Junk rig

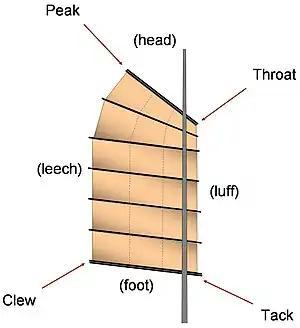
The modern junk sail assembled: showing the four corners and the four sides necessary to understand sail trim.

The origin of the junk sailing rig is not directly recorded. The Chinese adopted the sail design from other cultures, although the Chinese made their own improvements over time. Paul Johnstone attribute the invention of this type of sail to Austronesian peoples from Indonesia. They were originally made from woven mats reinforced with bamboo, dating back to at least several hundred years BCE. They may have been adopted by the Chinese after contact with Southeast Asian traders (K'un-lun po) by the time of the Han dynasty (206 BCE to 220 CE). However, Chinese vessels during this era were mostly fluvial (riverine) while others were made to cross shorter distances over the seas (littoral zones); China did not build true ocean-going fleets until the 10th century Song dynasty. The Chinese were using square sails during the Han dynasty; only in the 12th century did the Chinese adopt the Austronesian junk sail.